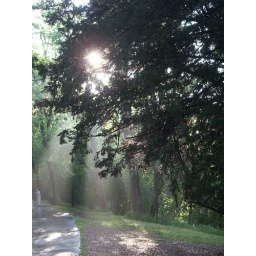
petrin hill sun in tree